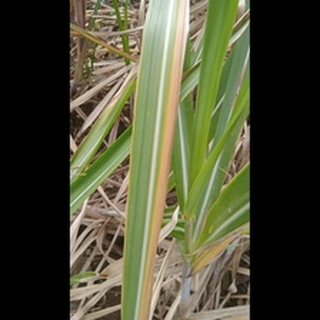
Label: sugarcane_yellow_leaf_disease